Duttaphrynus melanostictus

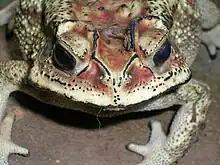
The wart patterns of the toads are unique and have been used for individual identification in studies.

The top of the head has several bony ridges, along the edge of the snout (canthal ridge), in front of the eye (preorbital), above the eye (supraorbital), behind the eye (postorbital), and a short one between the eye and ear (orbitotympanic). The snout is short and blunt, and the space between the eyes is broader than the upper eyelid width. The ear drum or tympanum is very distinct and is at least as wide as two-thirds the diameter of the eye. The first finger is often longer than the second and the toes are at least half webbed. A warty tubercle is found just before the junction of the thigh and shank (subarticular tubercle) and two moderate ones are on the shank (metatarsus). No skin fold occurs along the tarsus. The "knee" (tarsometatarsal articulation) reaches the tympanum or the eye when the hind leg is held parallel along the side of the body. The dorsal side is covered with spiny warts. The parotoids are prominent, kidney-shaped, or elliptical and elongated, and secrete milky white Bufotoxin. The dorsal side is yellowish or brownish and the spines and ridges are black. The underside is unmarked or spotted. Males have a subgular vocal sac and black pads on the inner fingers that help in holding the female during copulation.